Orkneyinga saga

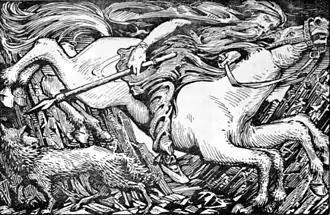
"Odin Rides to Hel" (1908) by W. G. Collingwood

The next few chapters deal with the creation of the Earldom of Orkney; they are brief and contain much less detail than the later events the saga describes. The saga states that Rognvald Eysteinsson Earl Rognvald retains the rule of Møre by the King of Norway, Harald Fairhair. Earl Rognvald accompanied the king on an expedition where they conquer the islands of Shetland, called Hjaltland, and Orkney, before they continued on to Scotland, Ireland and the Isle of Man. During this campaign Rognvald's son Ivarr was killed and in compensation Harald granted Earl Rognvald to rule over Orkney and Shetland. Rognvald Earl thereafter returned to Norway, giving these islands to his brother Sigurd Eysteinsson. Sigurd had been the forecastleman on Harald's ship and after sailing back east the king "gave Sigurd the title of earl".